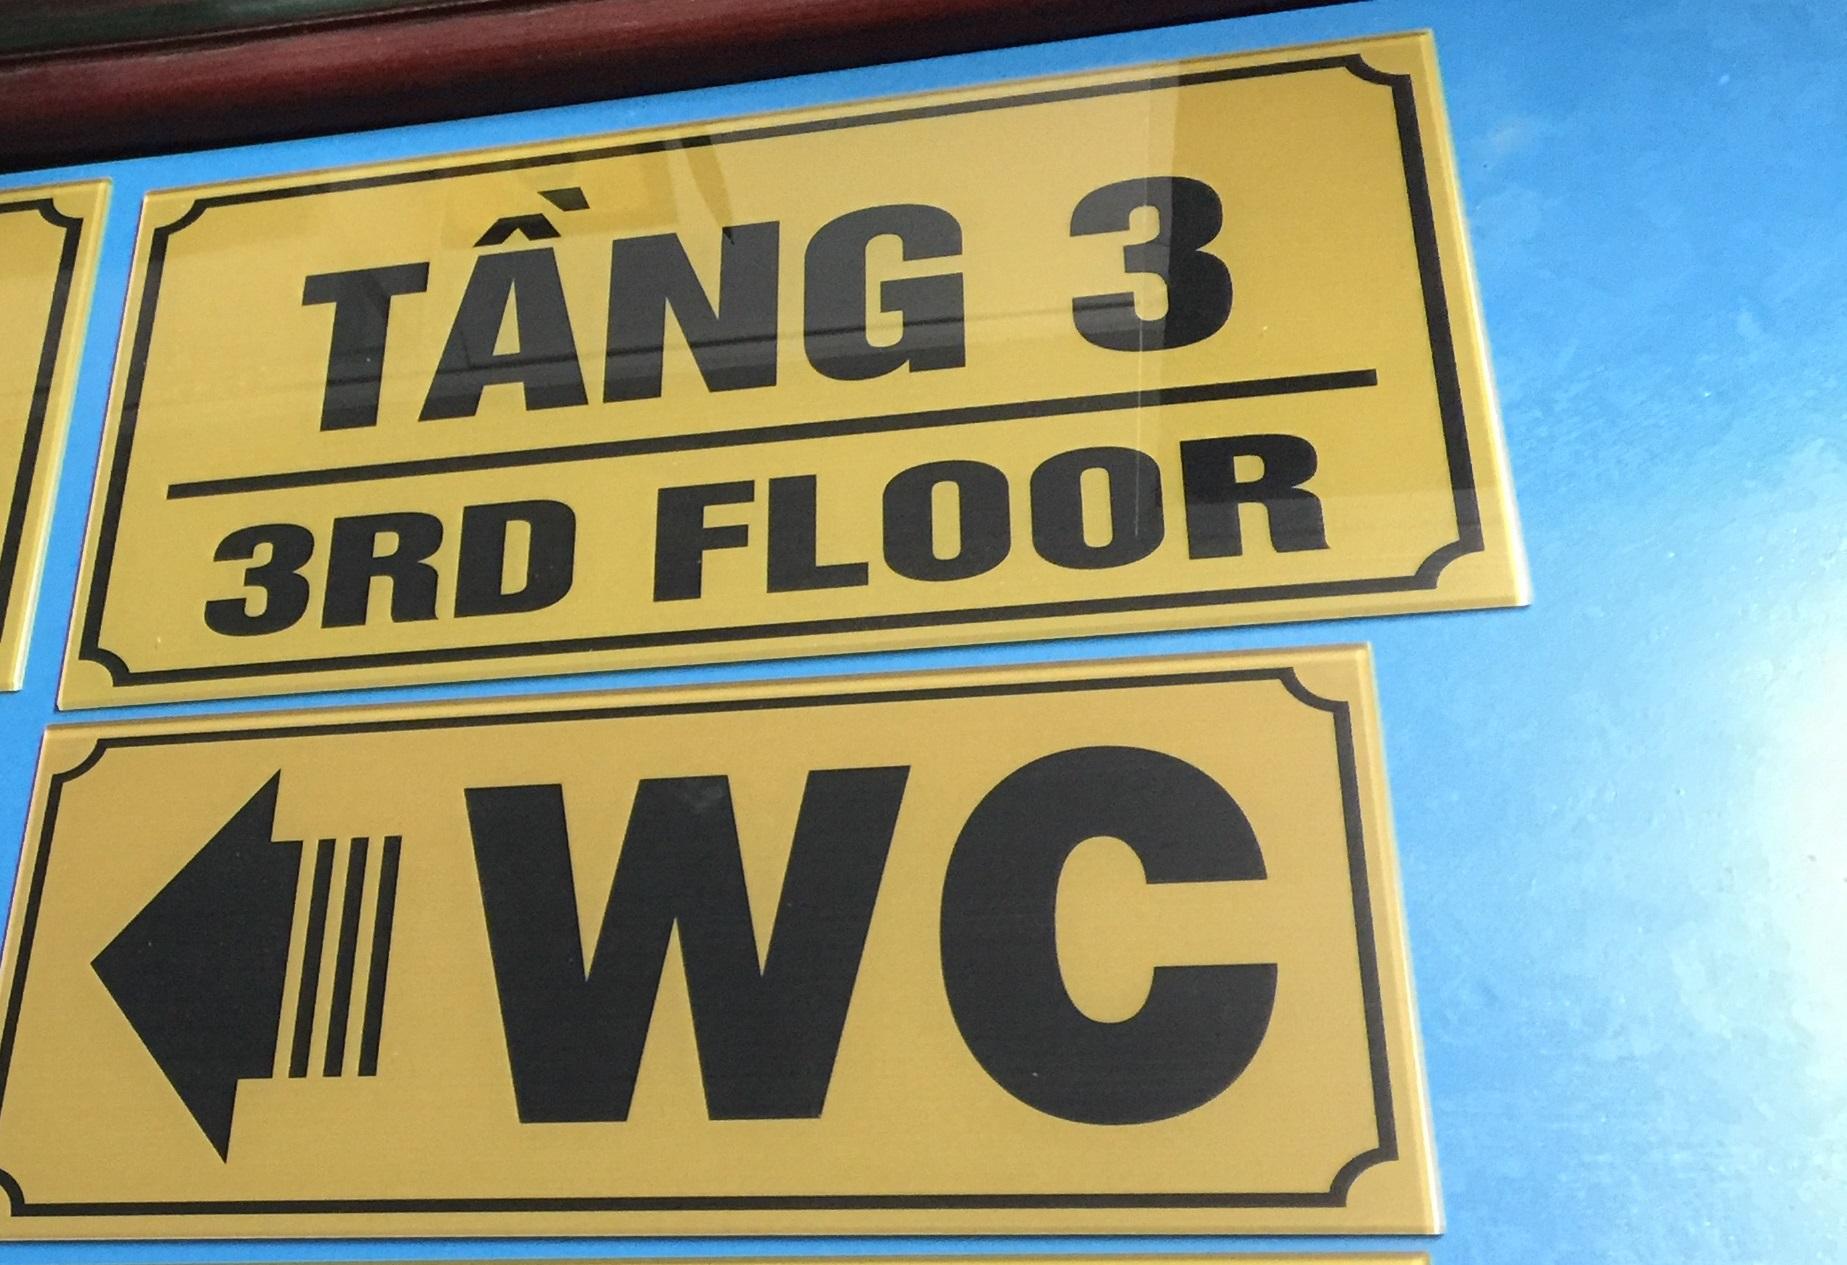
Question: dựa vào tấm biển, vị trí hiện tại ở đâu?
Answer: ở tầng 3